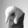
ASL letter: Q